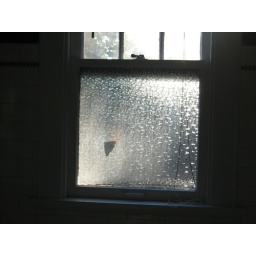
We have a lot of Monarch butterflies around here. This was in the first floor bathroom, first thing in the morning.